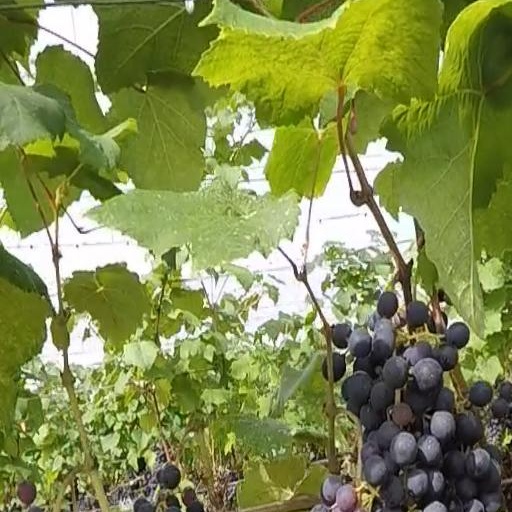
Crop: grape